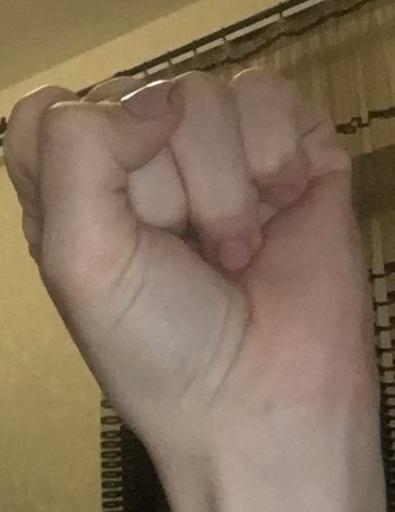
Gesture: fist